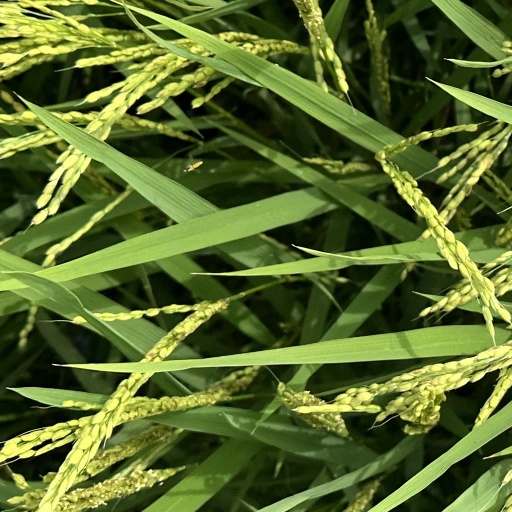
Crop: rice